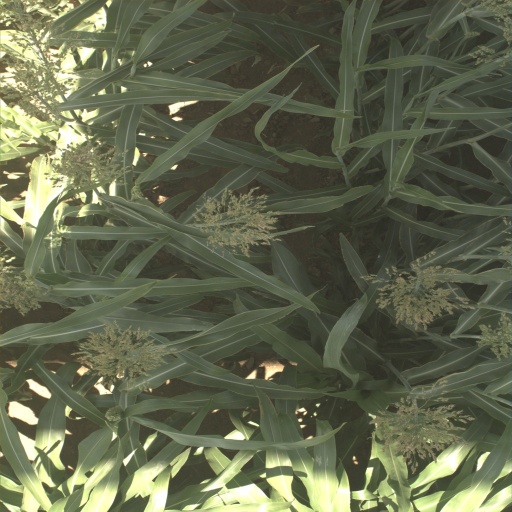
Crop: sorghum